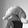
ASL letter: Q